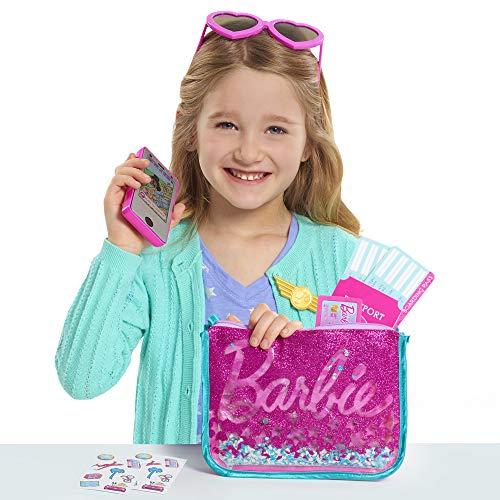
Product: Barbie Electronic Travel Set
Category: Toys & Games | Dolls & Accessories | Dolls
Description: The Barbie Electronic Travel Set has everything little Barbie fans need to look great on the go The adorable pink purse features reversible sequins that reveal a Barbie head silhouette when you swipe your hand across the bag The perfect gift for little fashionistas on the go.
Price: $16.88
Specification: ProductDimensions:2x13.3x13inches|ItemWeight:0.16ounces|ShippingWeight:14.4ounces(Viewshippingratesandpolicies)|ASIN:B07V3NYC99|Itemmodelnumber:62902|Manufacturerrecommendedage:36months-10years|Batteries:3LR44batteriesrequired.